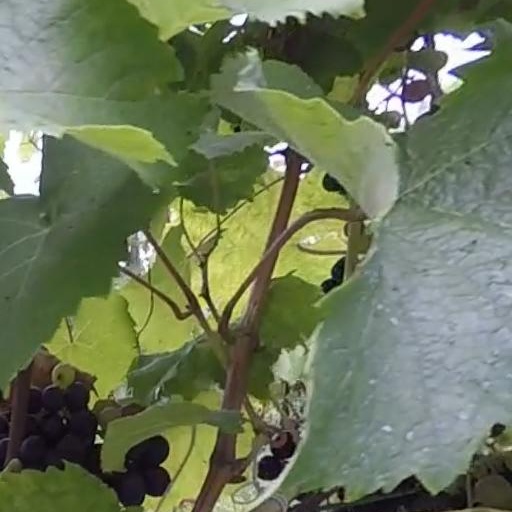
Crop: grape